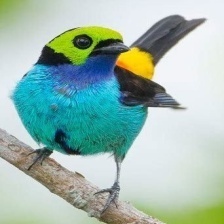
Species: PARADISE TANAGER
Scientific name: TANGARA CHILENSIS